Saji Kazunari

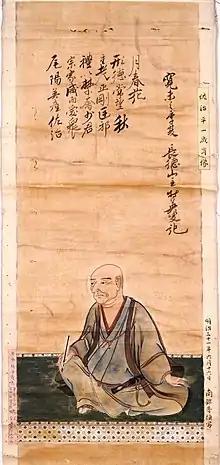
Saji Kazunari

He was warden of a castle in a province under the control of Toyotomi Hideyoshi. Hideyoshi caused Kazunari to marry Oeyo, the sister of a favorite concubine. When Kazunari's support for Tokugawa Ieyasu became known, Hideyoshi took back the woman. She later married Ieyasu's son Tokugawa Hidetada and mothered the shōgun Tokugawa Iemitsu.